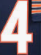
Number: 4